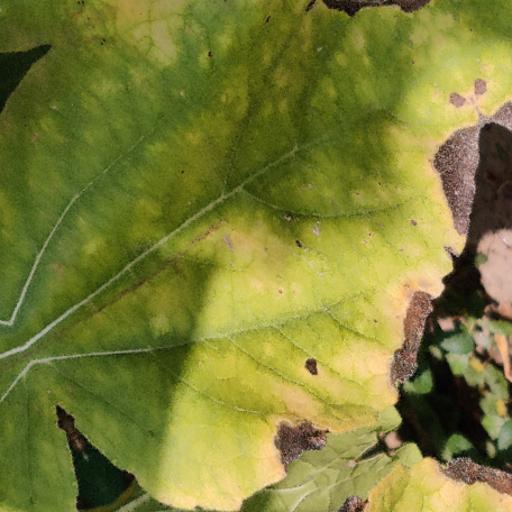
Label: Downy_mildew